Ludwig Rhesa

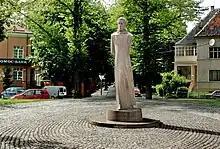
Munument to Rhesa in Kaliningrad

In 1975, to commemorate his 200th birth anniversary, a wooden sculpture by sculptor was erected near the former location of his native Karvaičiai village. Sculptor erected a stone sculpture in Rhesa's memory in Juodkrantė in 1994. In 2005, on the occasion of the 750th anniversary of the founding of Königsberg, the Lithuanian Ministry of Culture gifted a sculpture by Sakalauskas to Kaliningrad. In 2009, during the celebrations of the millennium of Lithuania, a symbolic Tree of Unity was unveiled in Vingis Park in Vilnius. A hundred names of most prominent Lithuanians, including Rhesa, were inscribed on the monument.